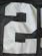
Number: 2